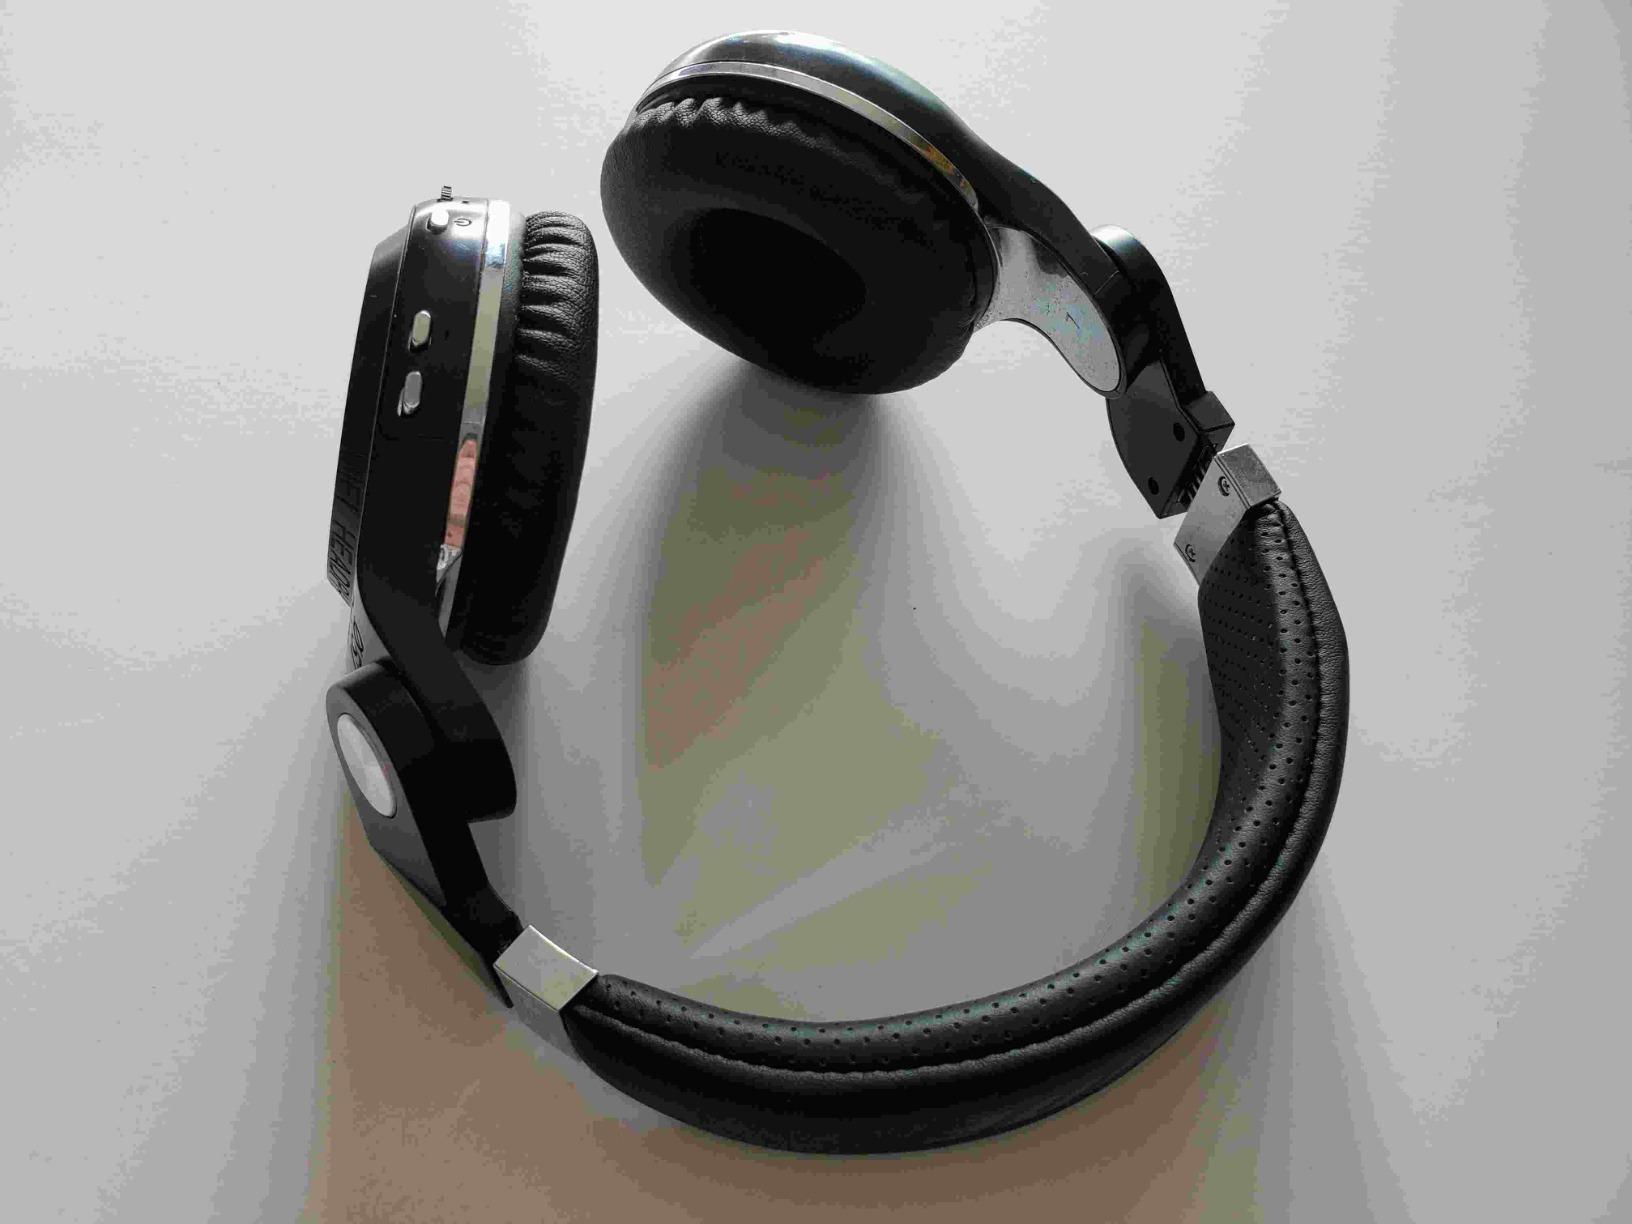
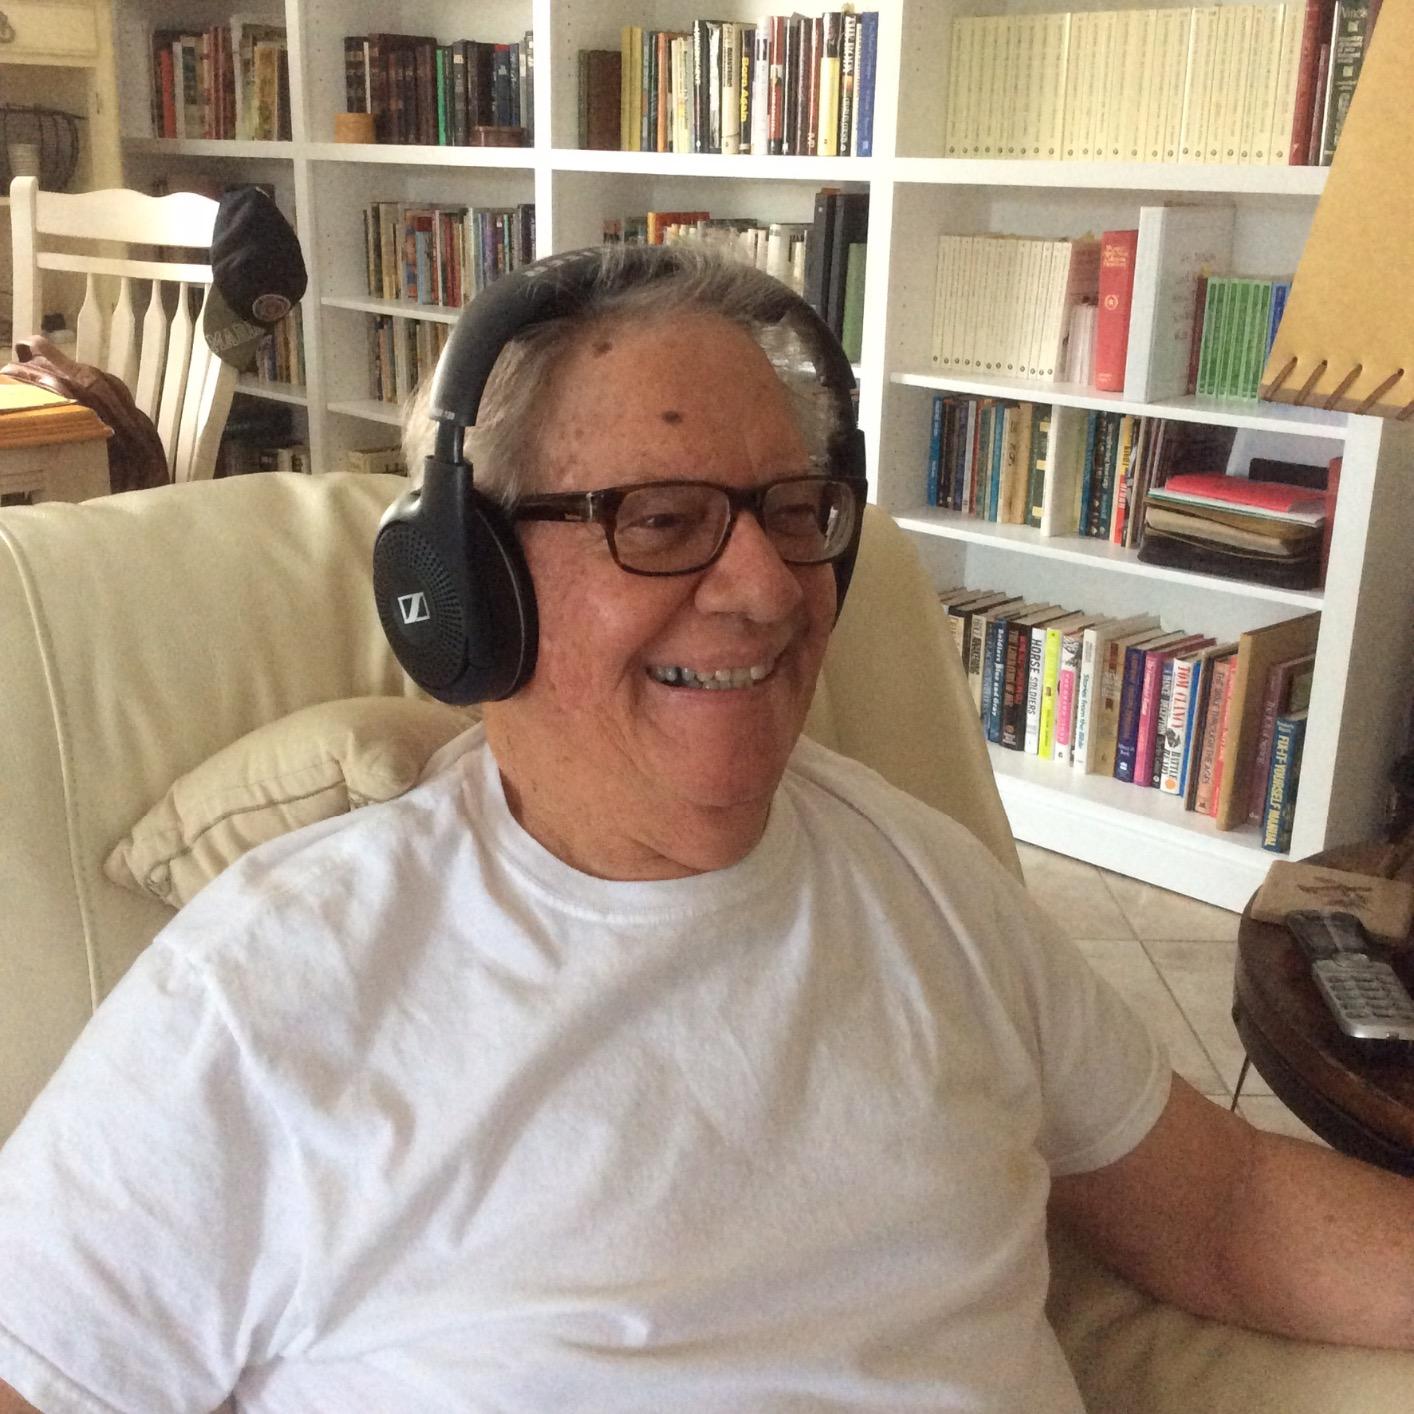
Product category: headphones
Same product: no